Andrew Ager

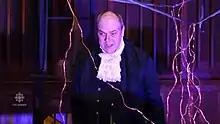
Lenard Whiting as Dr. Frankenstein

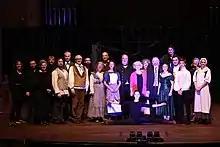
The complete cast and crew assembled on November 1, 2019, following the Ottawa premiere of "Frankenstein".

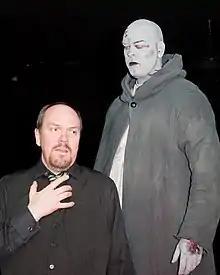
Victor Frankenstein with Creature

Ager's first opera "Frankenstein" was produced in Toronto in 2010 by Tryptych, and received excellent reviews such as "Ager's music is so evocative that it should be half again as long, lush yet propulsive". "Frankenstein" received its powerful Ottawa premiere in November 2019 at the Carleton Dominion Chalmers Centre. Fully staged, and with special effects, this production was a highlight of Ottawa's opera season.